Question: Please indicate a possible affordance area of the frisbee that can be used for catching
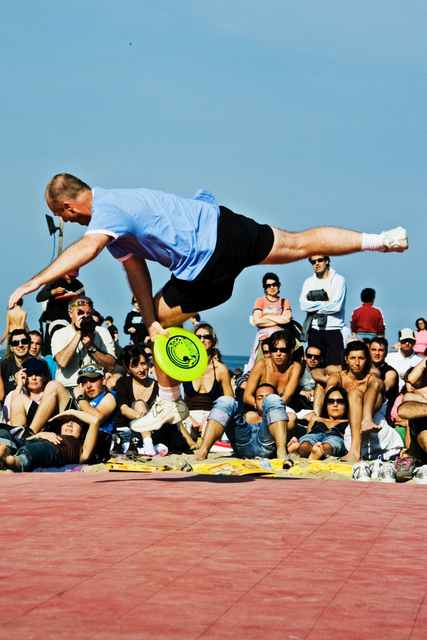
Answer: [153.951, 322.406, 211.695, 386.165]